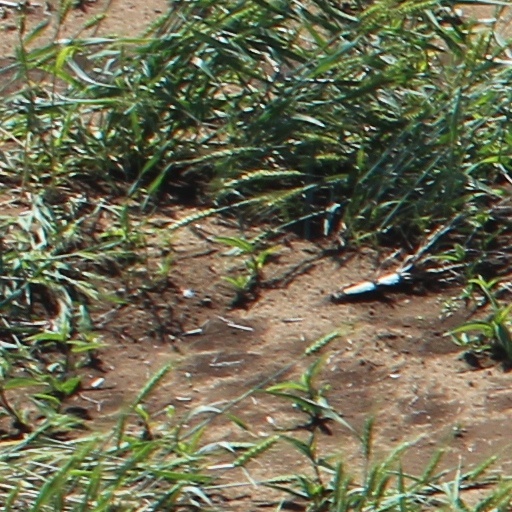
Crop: wheat